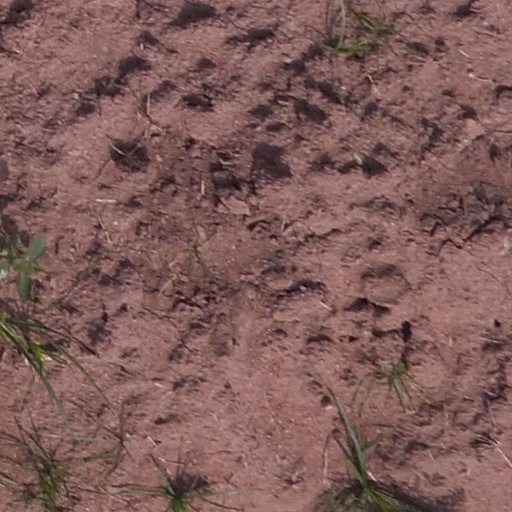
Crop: maize; corn